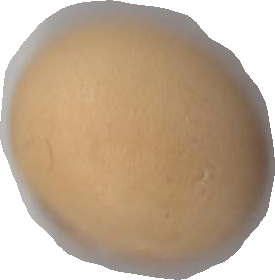
Variety: Dega